Sipke van der Land

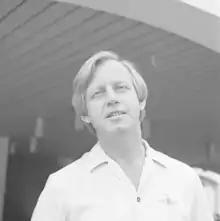
Van der Land (1981)

Sipke van der Land (12 February 1937 – 22 November 2015) was a Dutch preacher, writer, teacher and television presenter.